235th Rifle Division

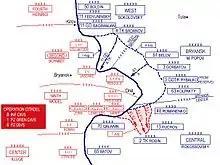
Map of Operation Kutuzov. Note position of 3rd Army.

In the preparation for the summer offensive against the German-held Oryol salient the commander of 3rd Army, Lt. Gen. A. V. Gorbatov, formed a shock group of three rifle divisions on his left flank. The 235th and 380th were in the first echelon with the 308th Rifle Division in second echelon. The first echelon was reinforced with the 82nd and 114th Tank Regiments, an antitank regiment, and two self-propelled artillery regiments, including the 1538th (SU-152s). The 308th was planned to be committed on the morning of the second day. The Army's mission was to force the Zusha River, break through the German defense along the 9km sector from Izmailovo to Vyazhi before developing the offensive in the general direction of Staraya Otrada. Upon the shock group reaching the line DobrovodyProtasovo part of its forces would turn north to encircle and destroy the German Mtsensk grouping in conjunction with the 61st Army.